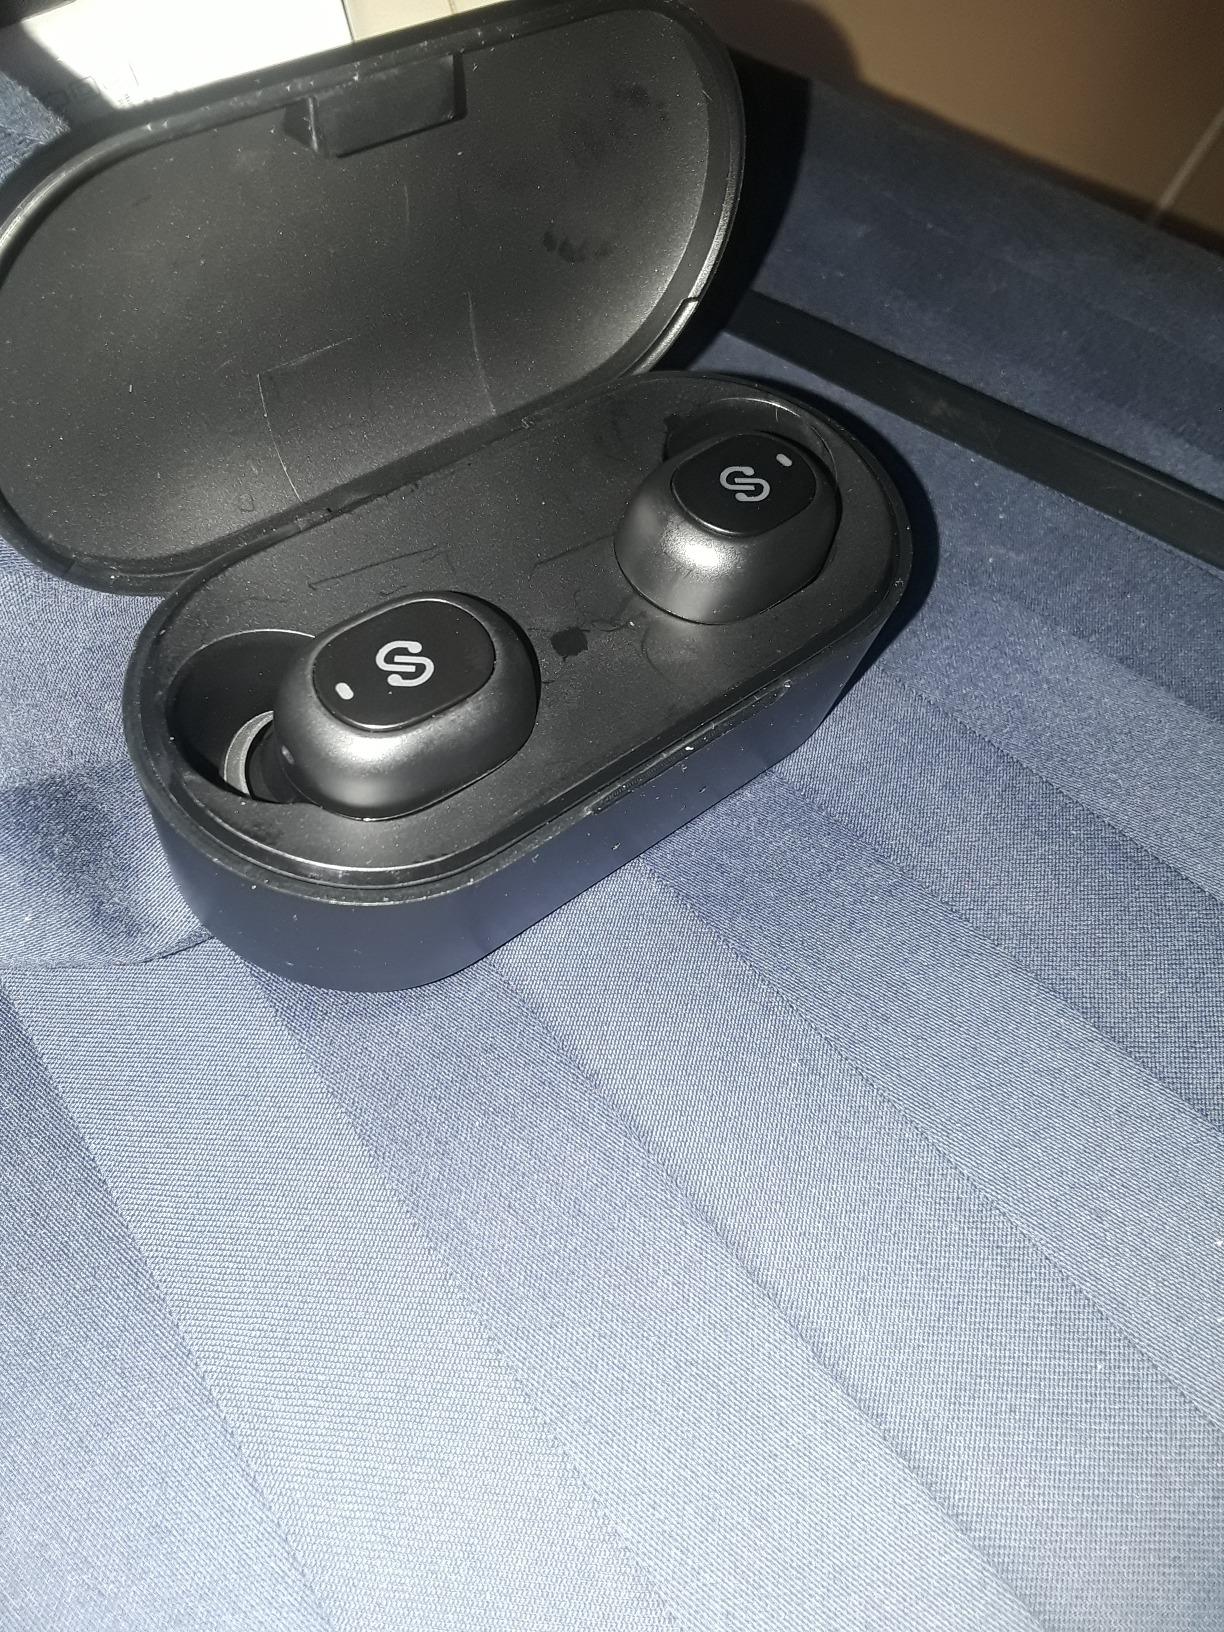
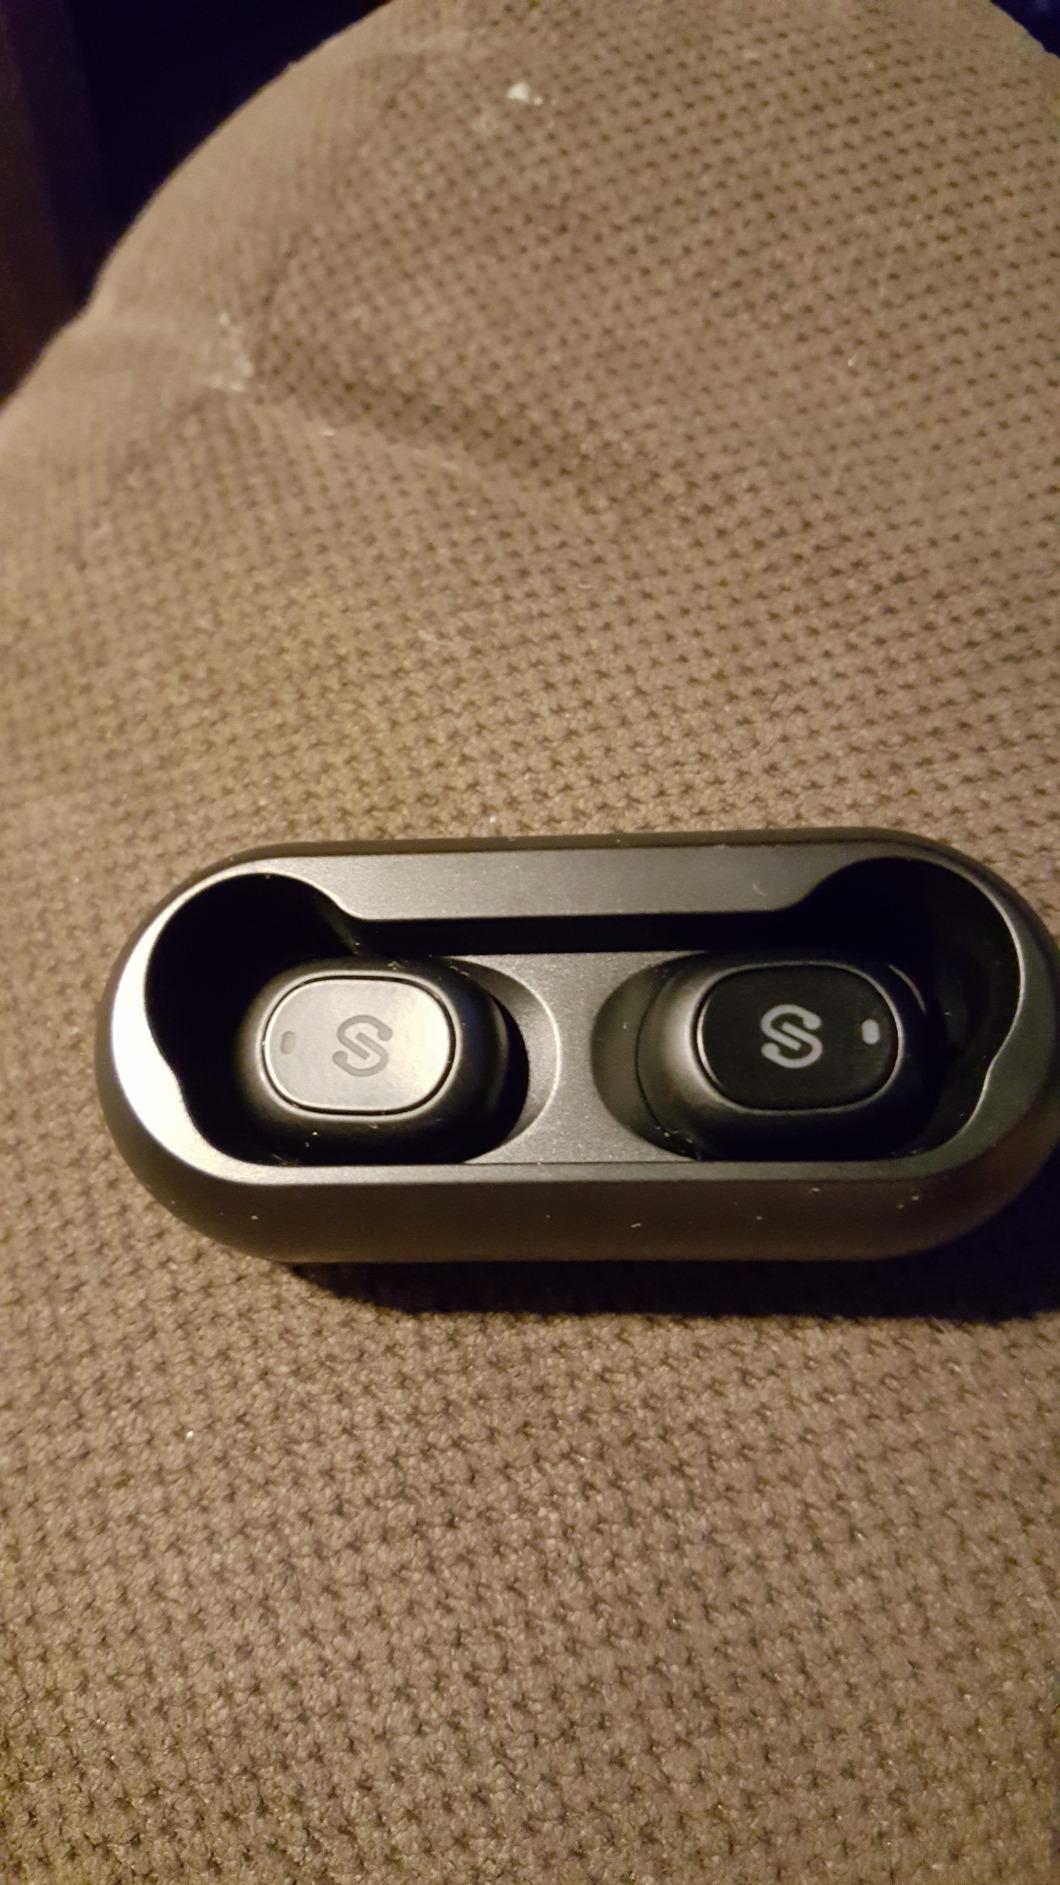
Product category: earbuds
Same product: no